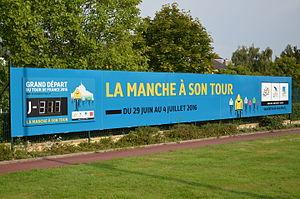
Compte à rebours avant le Grand départ du Tour de France, installé devant le Conseil départemental de la Manche, à Saint-Lô, ville départ de la 2e étape.
Le Tour de France 2016 est la 103ᵉ édition du Tour de France cycliste. Il est annoncé début décembre 2014 par son organisateur Amaury Sport Organisation. Il part le 2 juillet 2016 du Mont-Saint-Michel. La course traverse la France dans le sens anti-horaire et effectue des excursions en Espagne, en Andorre et en Suisse, mais ignore le Grand Est. Elle se termine sur l'avenue des Champs-Élysées à Paris, le 24 juillet 2016. Un total de 198 coureurs au sein de 22 équipes participent à la course d'une longueur de 3 529 km.